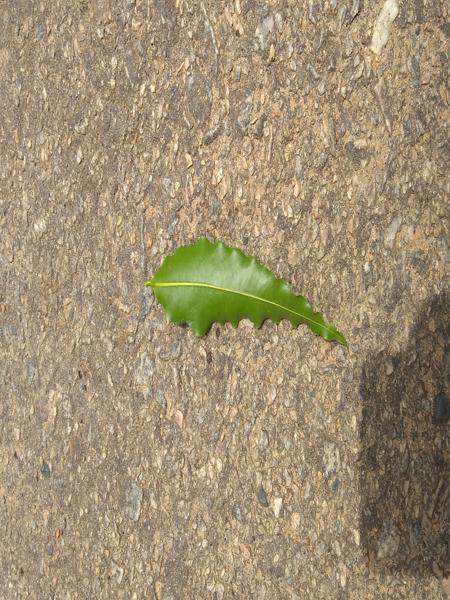
Plant: ashoka